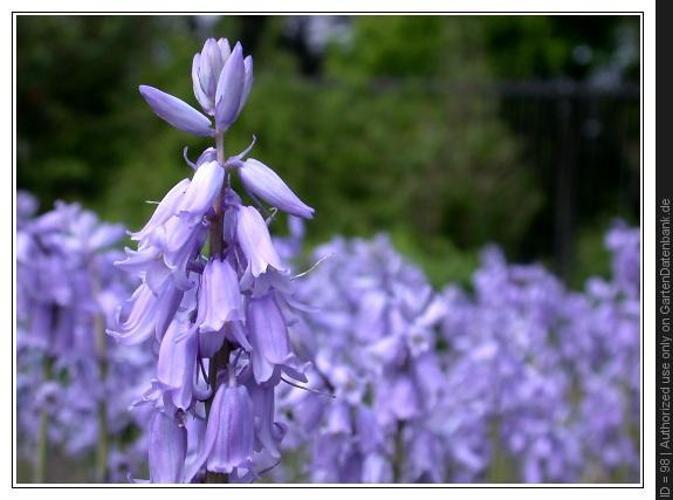
Flower: Bluebell